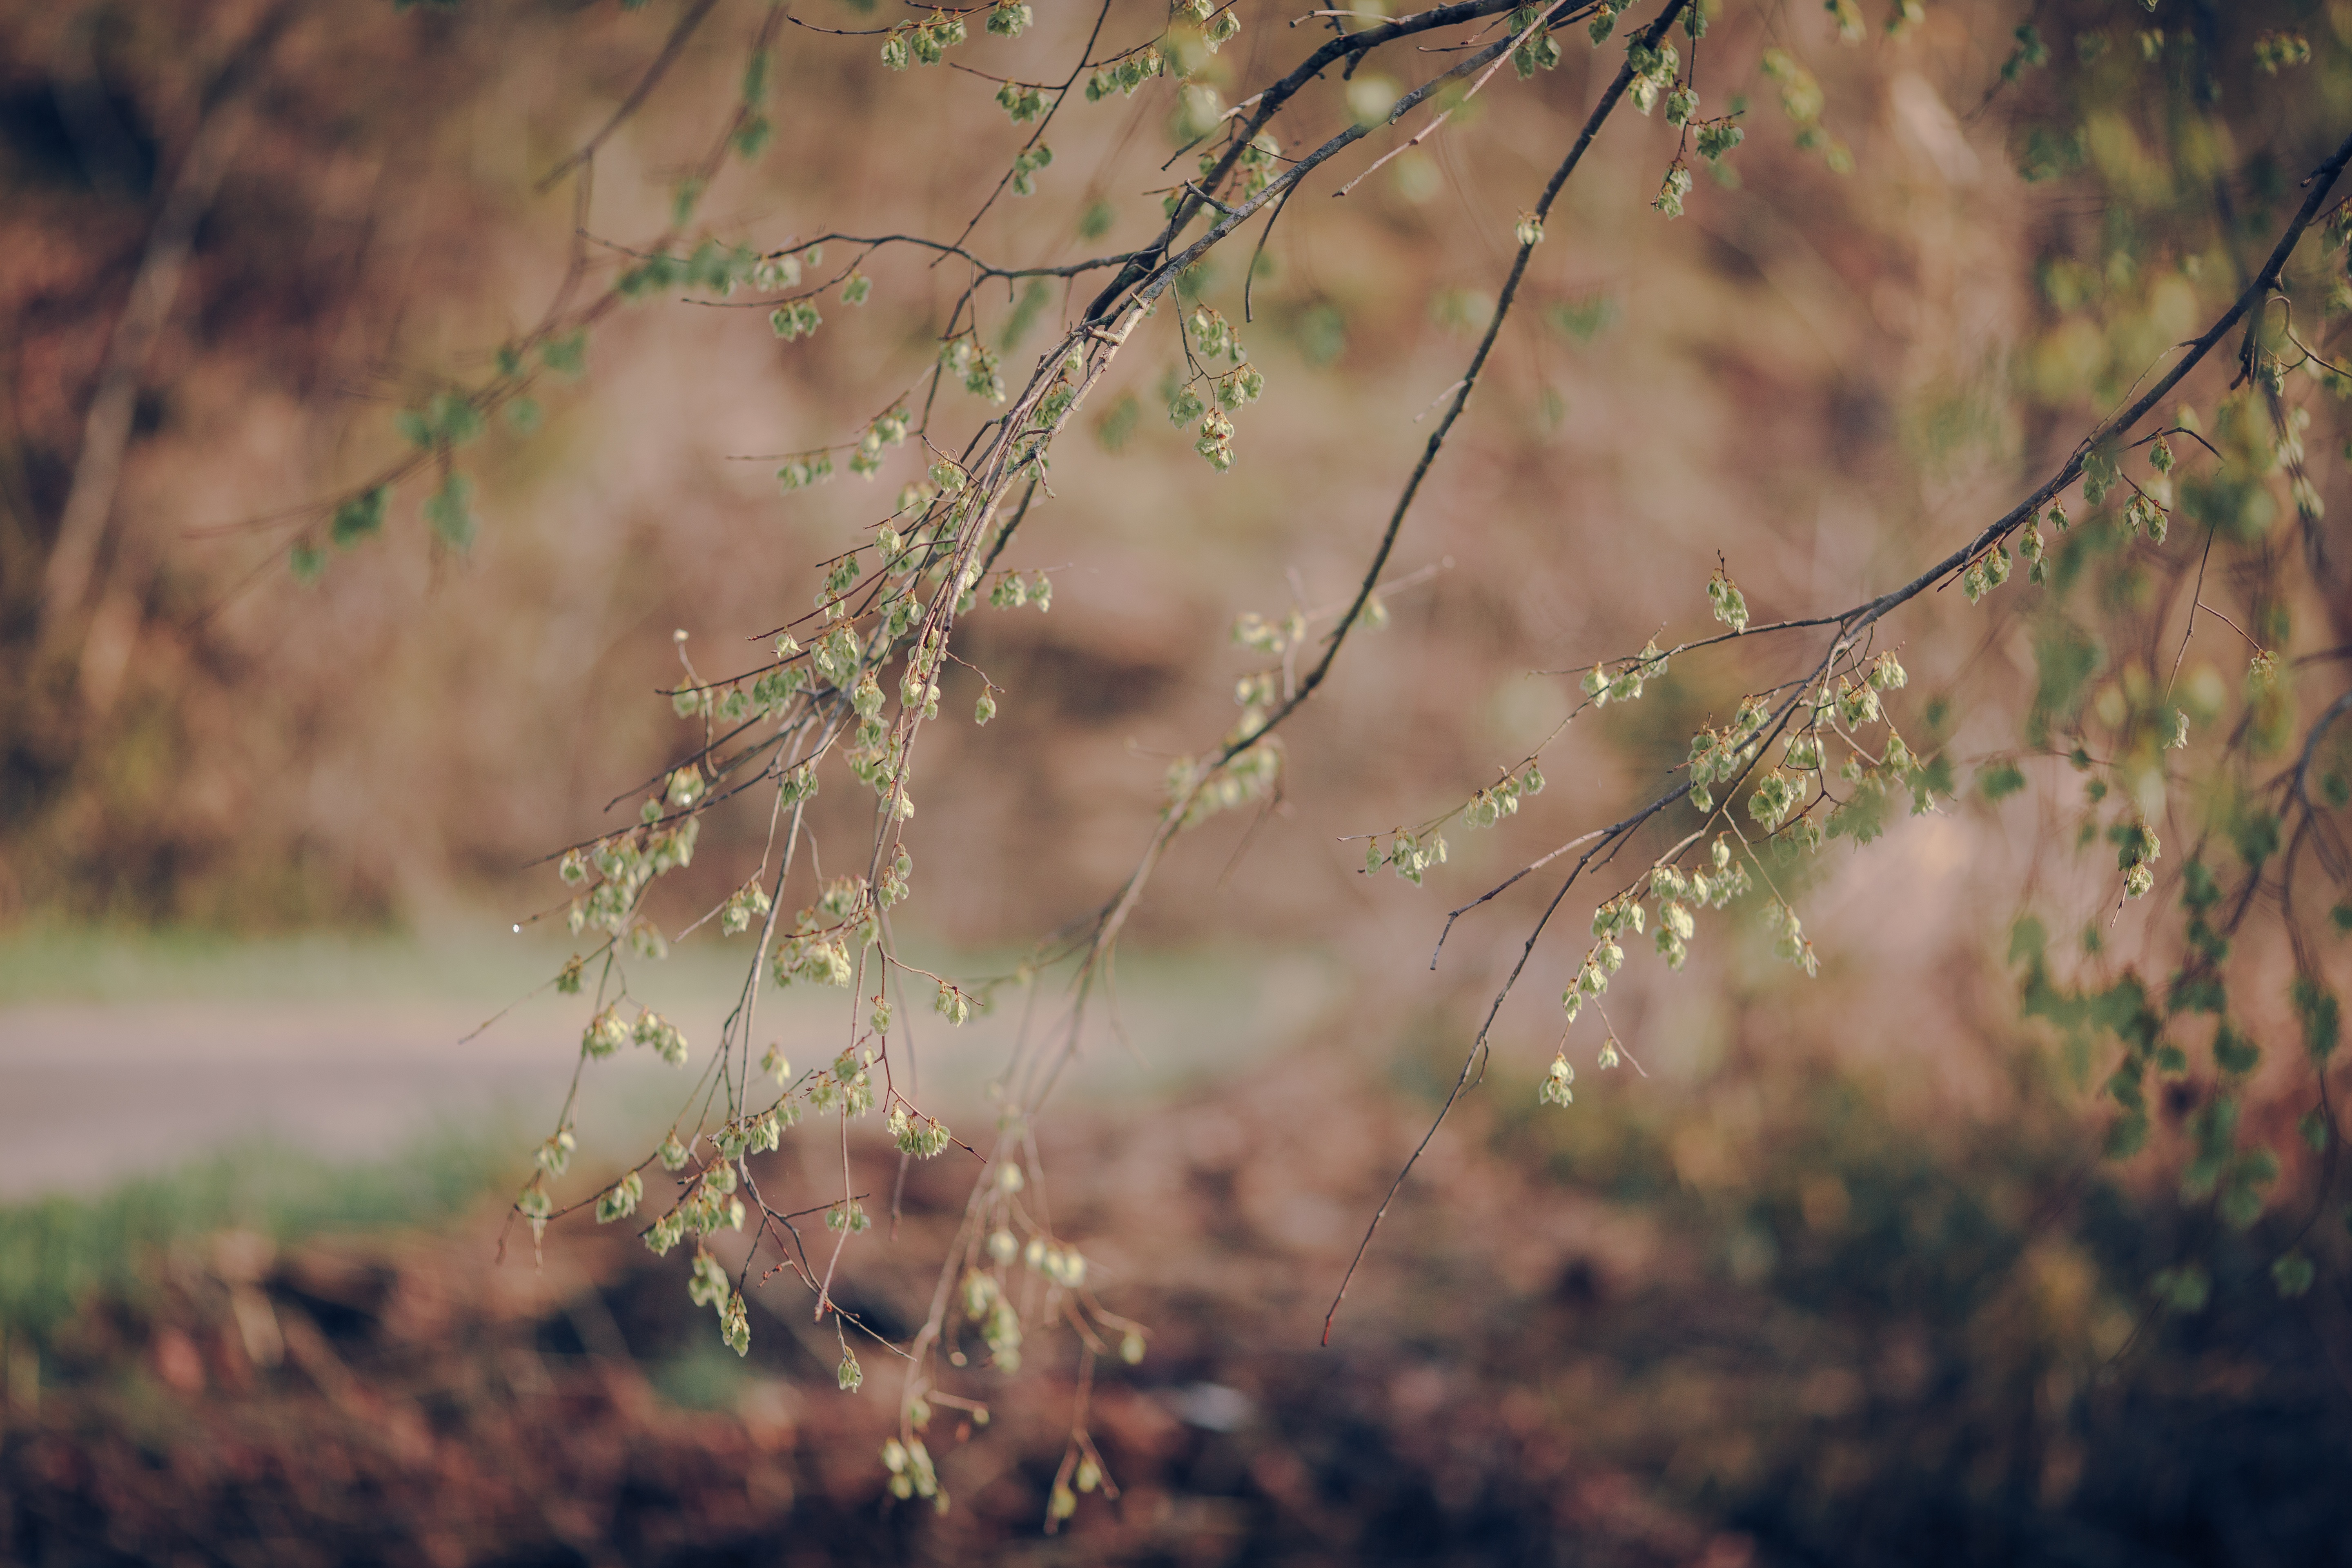
tree, water, nature, forest, grass, branch, blossom, plant, sunlight, morning, leaf, flower, wildlife, green, reflection, autumn, botany, flora, season, woodland, habitat, macro photography, natural environment, atmospheric phenomenon, woody plant